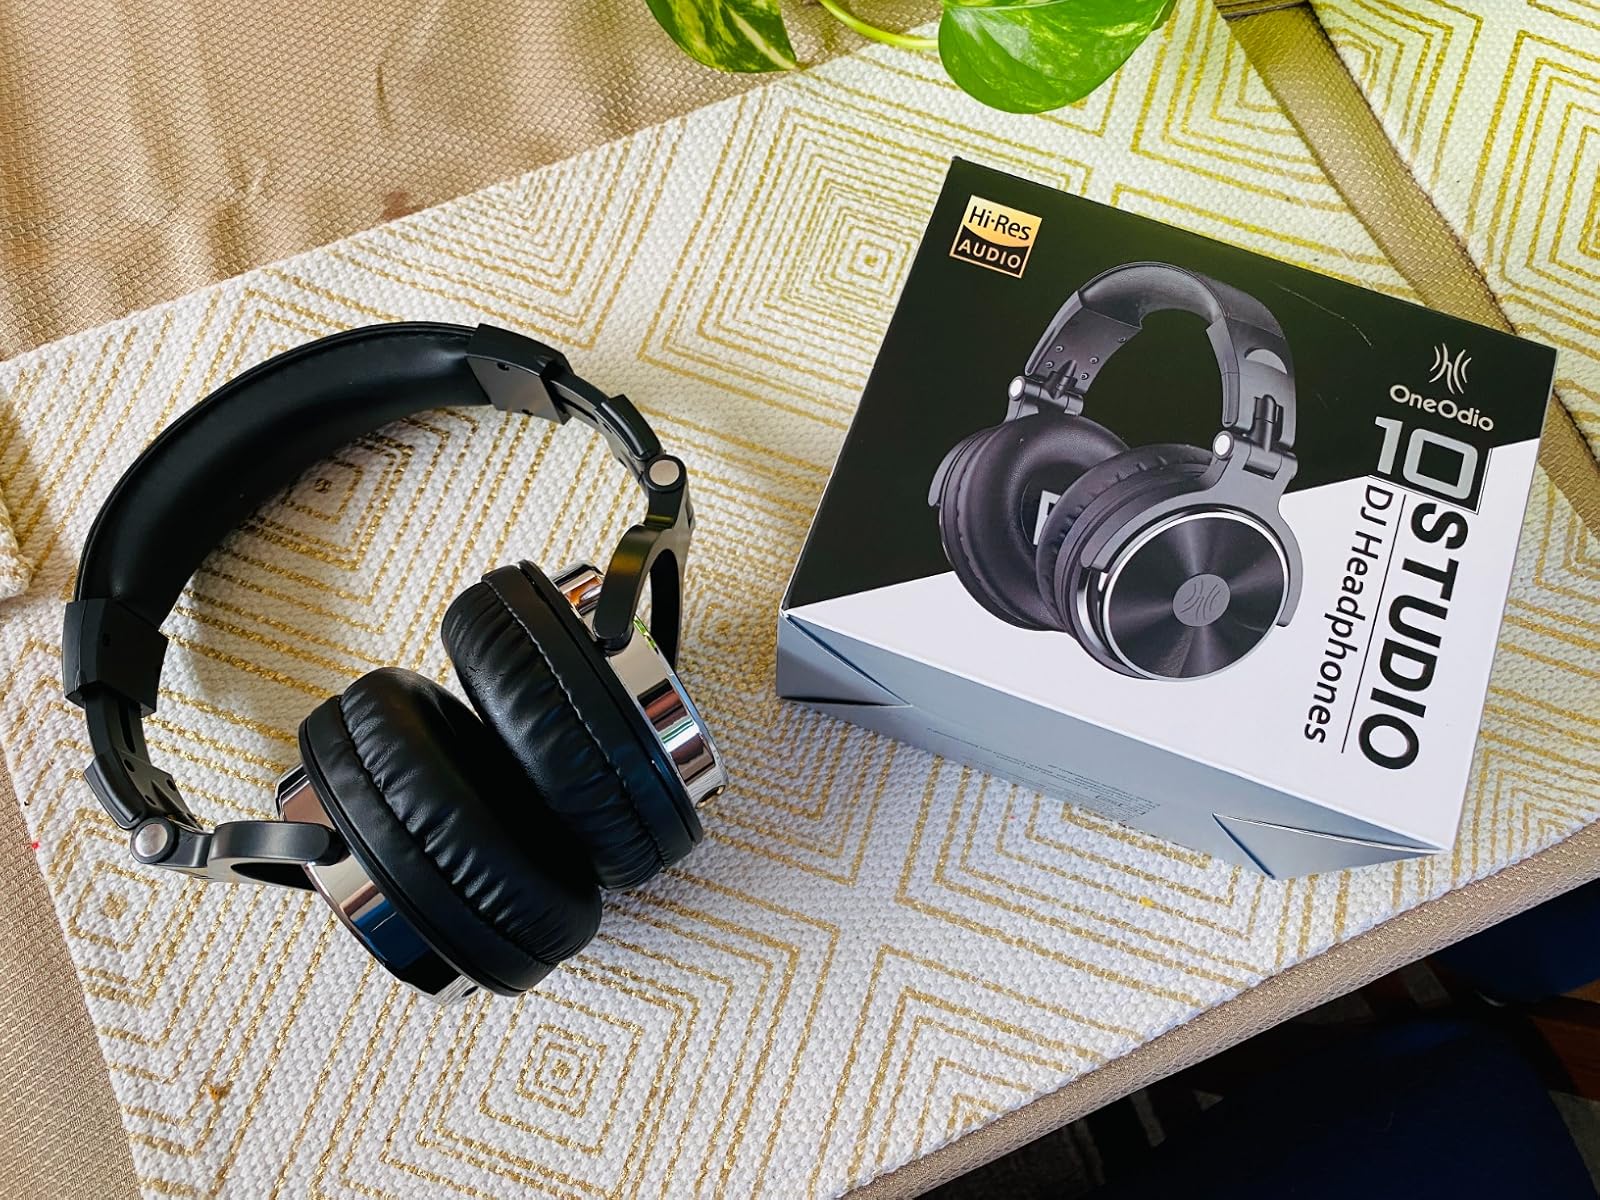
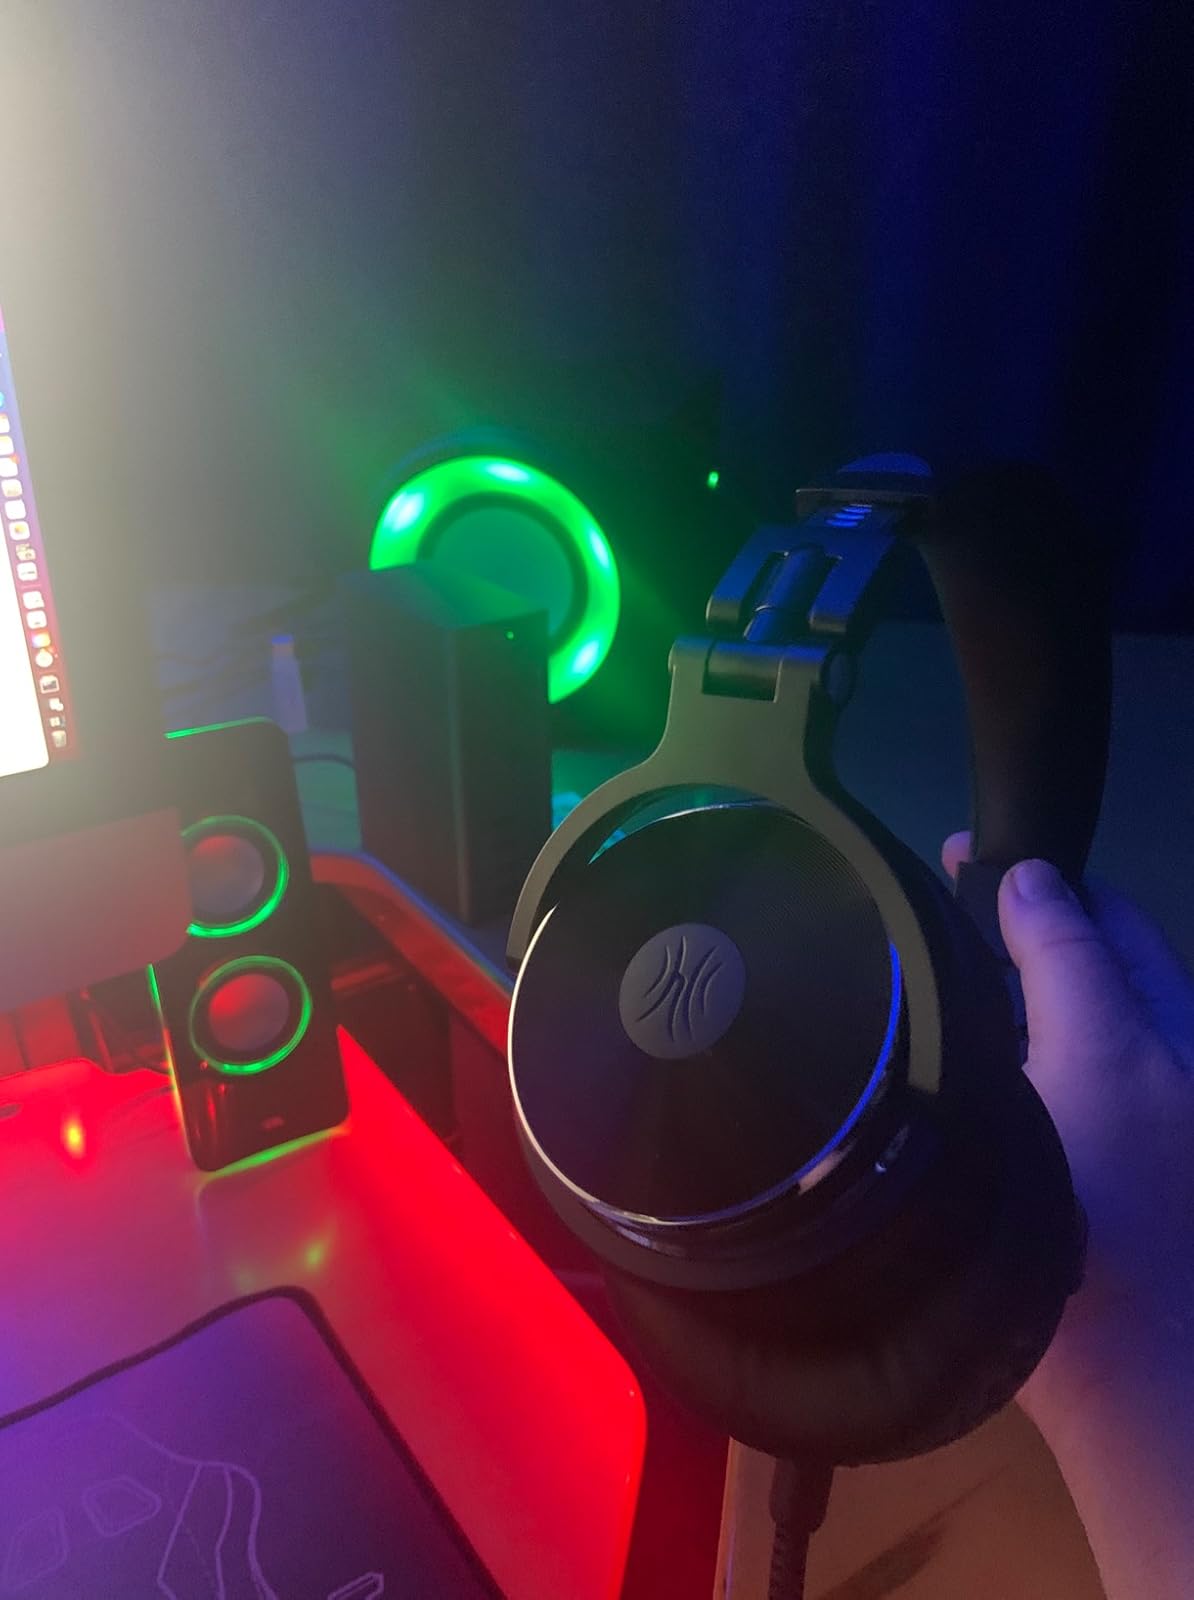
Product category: headphones
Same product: yes